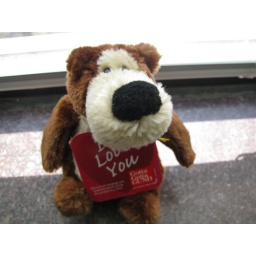
a little bear in the window